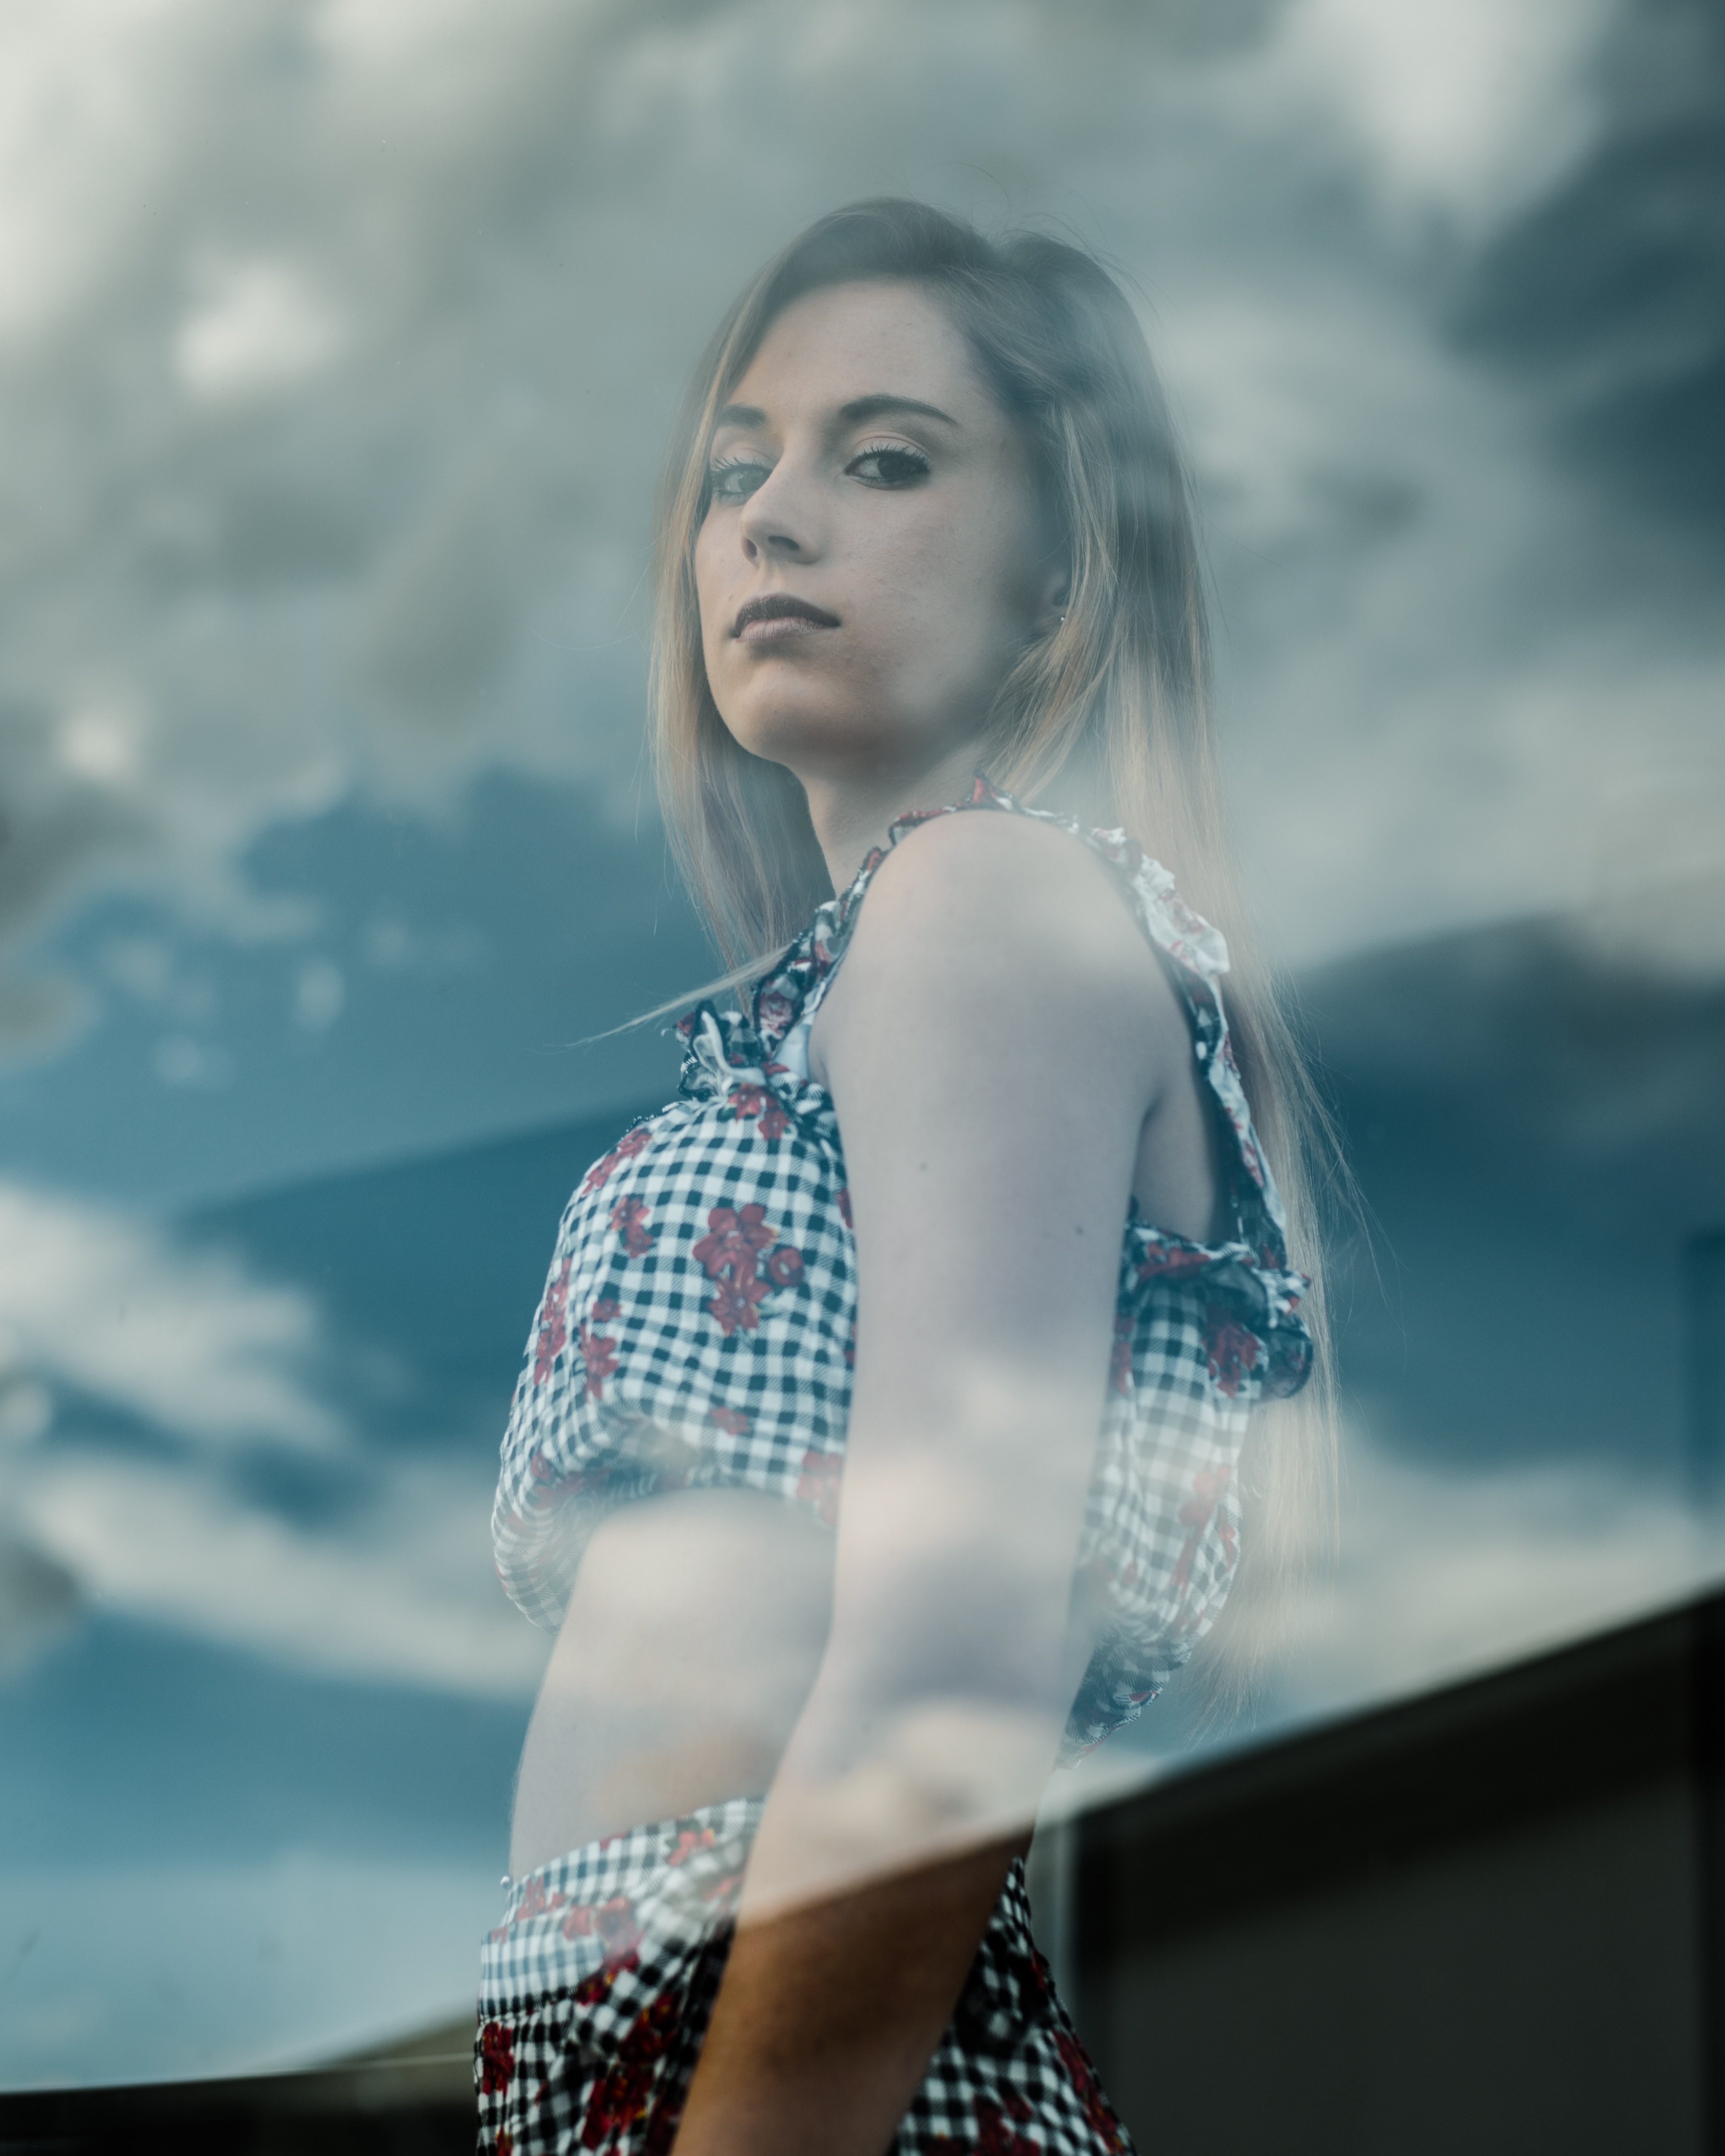
hair, sky, beauty, skin, cloud, lip, photography, fashion, eye, shoulder, photo shoot, design, sunlight, blond, model, flash photography, smile, black hair, long hair, pattern, portrait photography, reflection, style